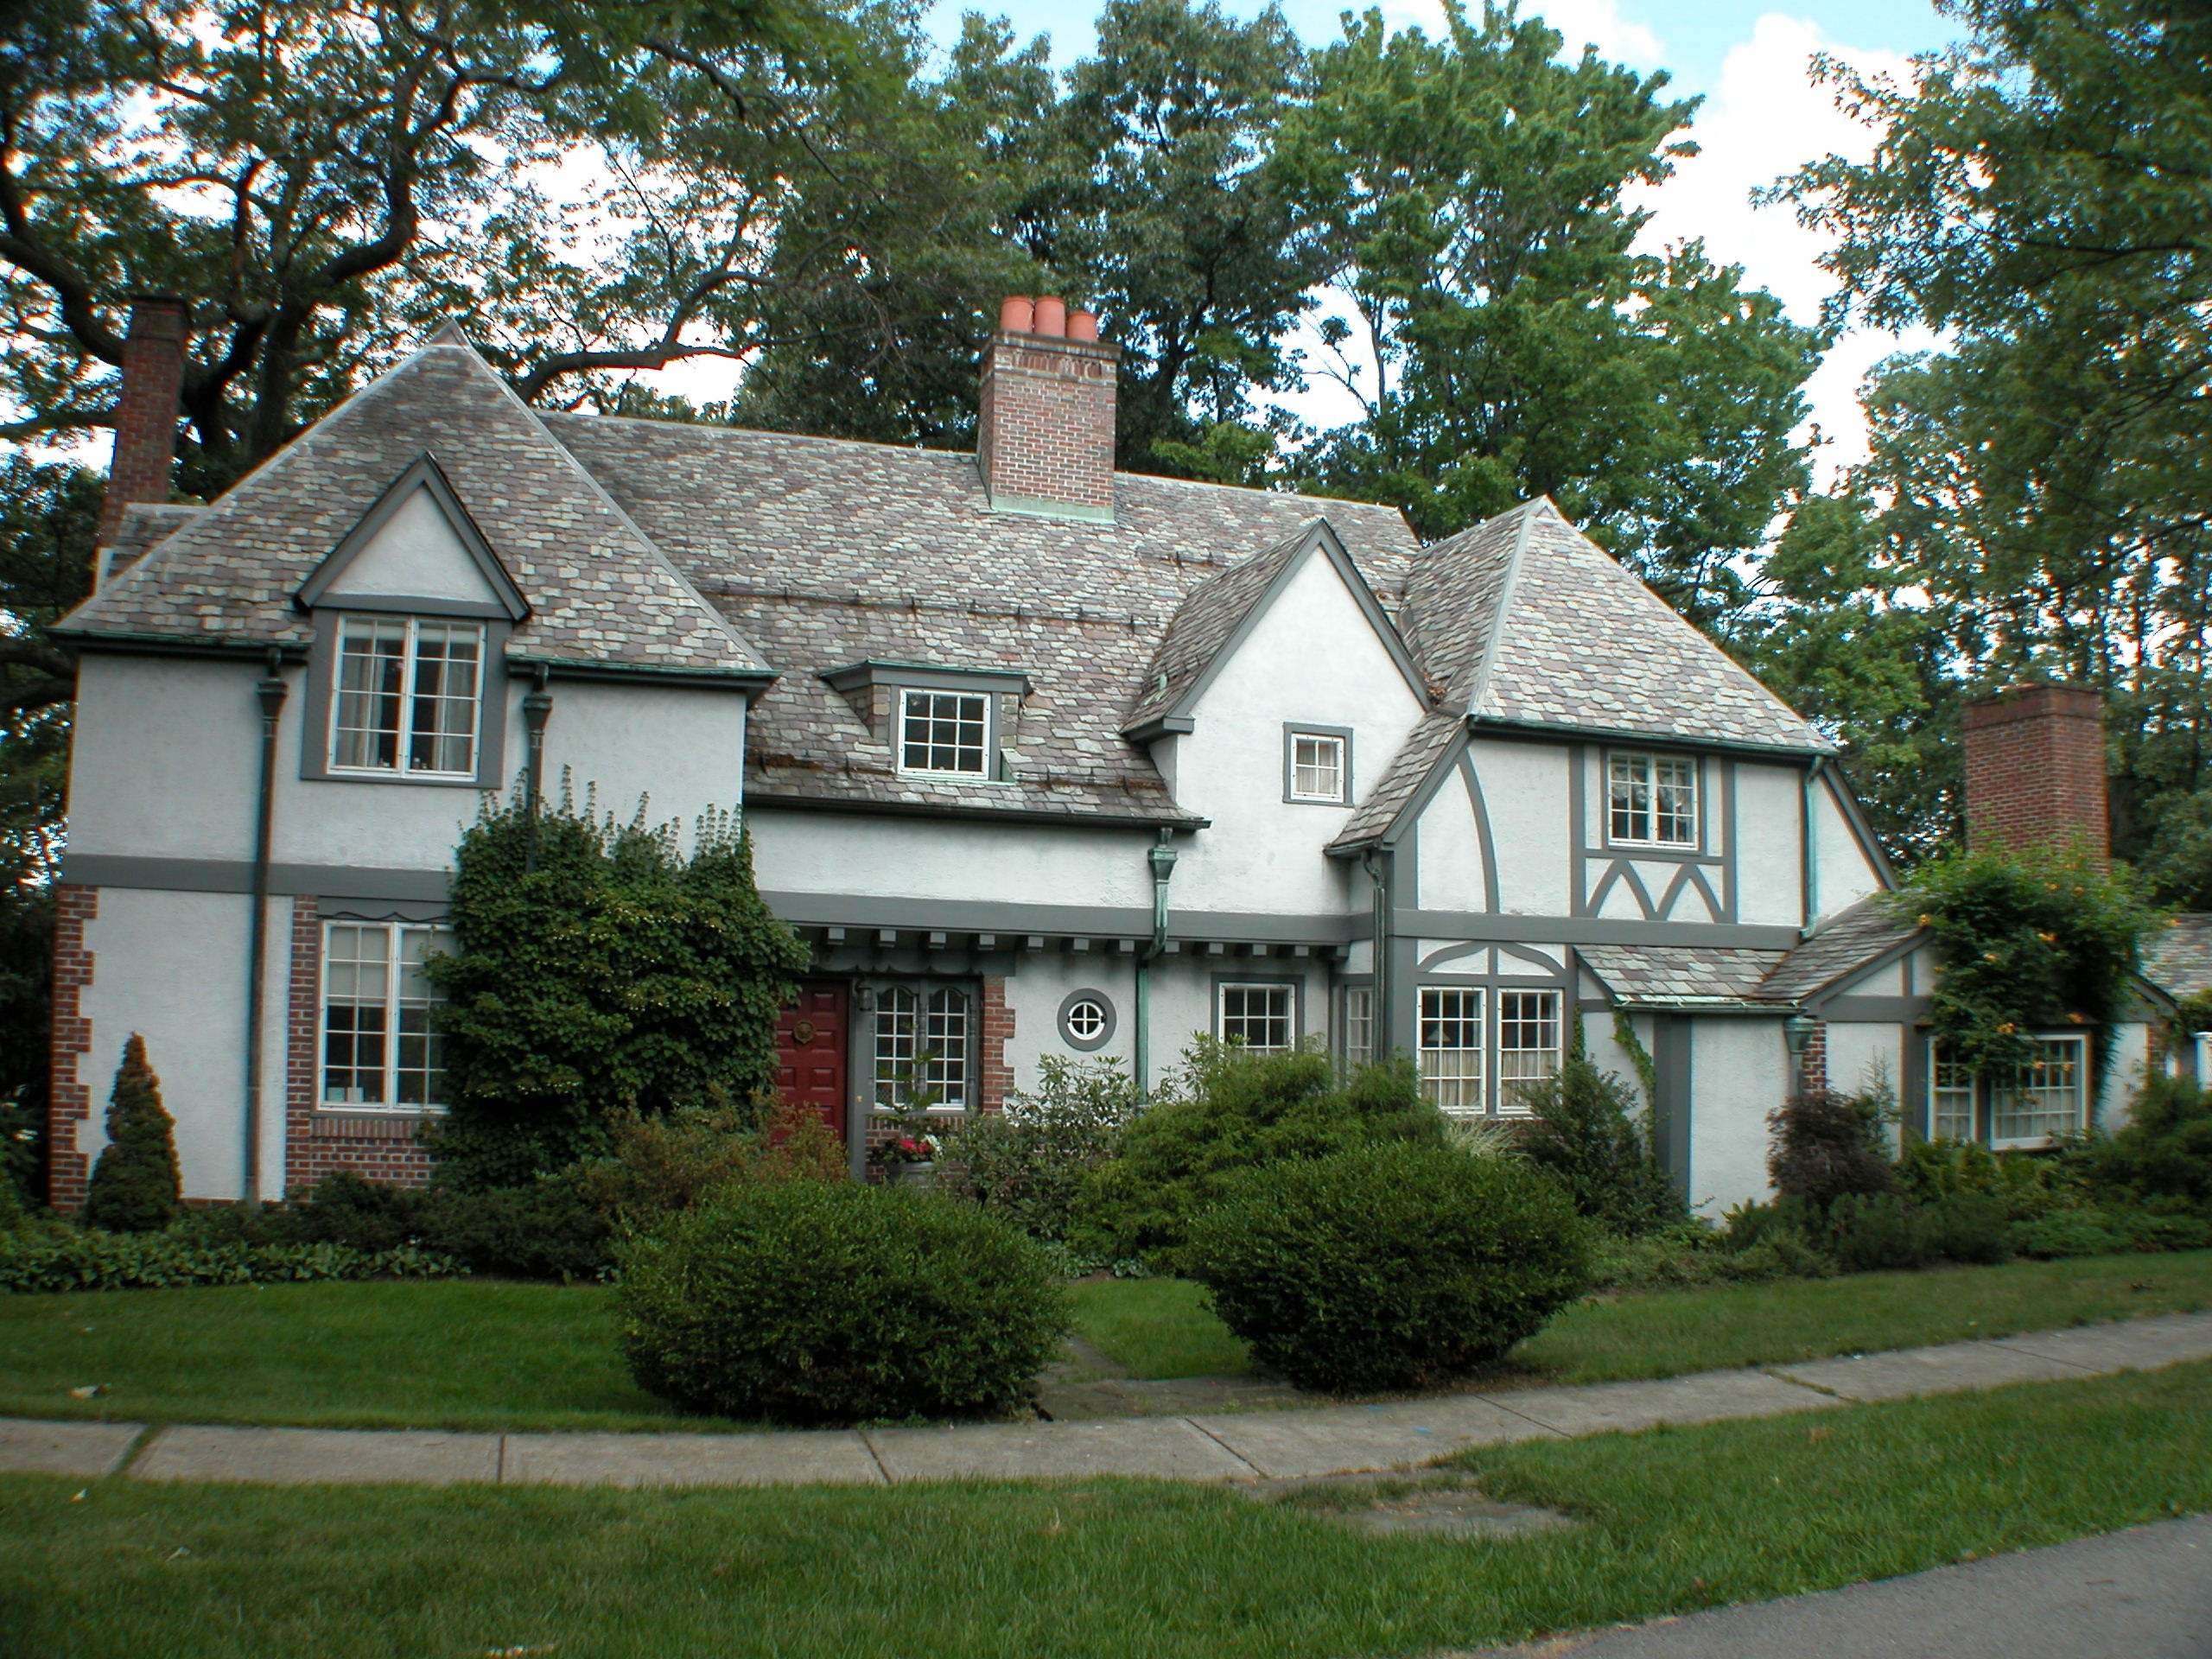
lawn, mansion, house, roof, building, home, new york, suburb, cottage, facade, property, farmhouse, estate, yard, tudor, siding, neighbourhood, manor house, real estate, residential area